Timothy Peters

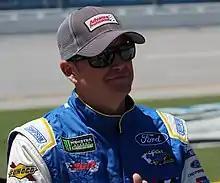
Peters at Talladega Superspeedway in 2018

Timothy Jason Peters (born August 29, 1980) is an American professional stock car racing driver. He last competed part-time in the NASCAR Camping World Truck Series, driving the No. 25 Chevrolet Silverado for Rackley W.A.R.. He was a member of the Bobby Hamilton Racing and Richard Childress Racing driver development programs. Peters is a veteran of NASCAR's Truck Series, having driven for the defunct Red Horse Racing team full-time for eight years.